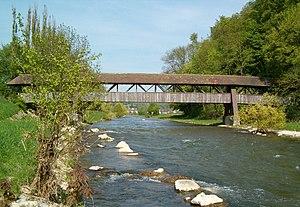
La Wutach est une rivière d'Allemagne et de Suisse, affluent du Rhin sur sa rive droite.